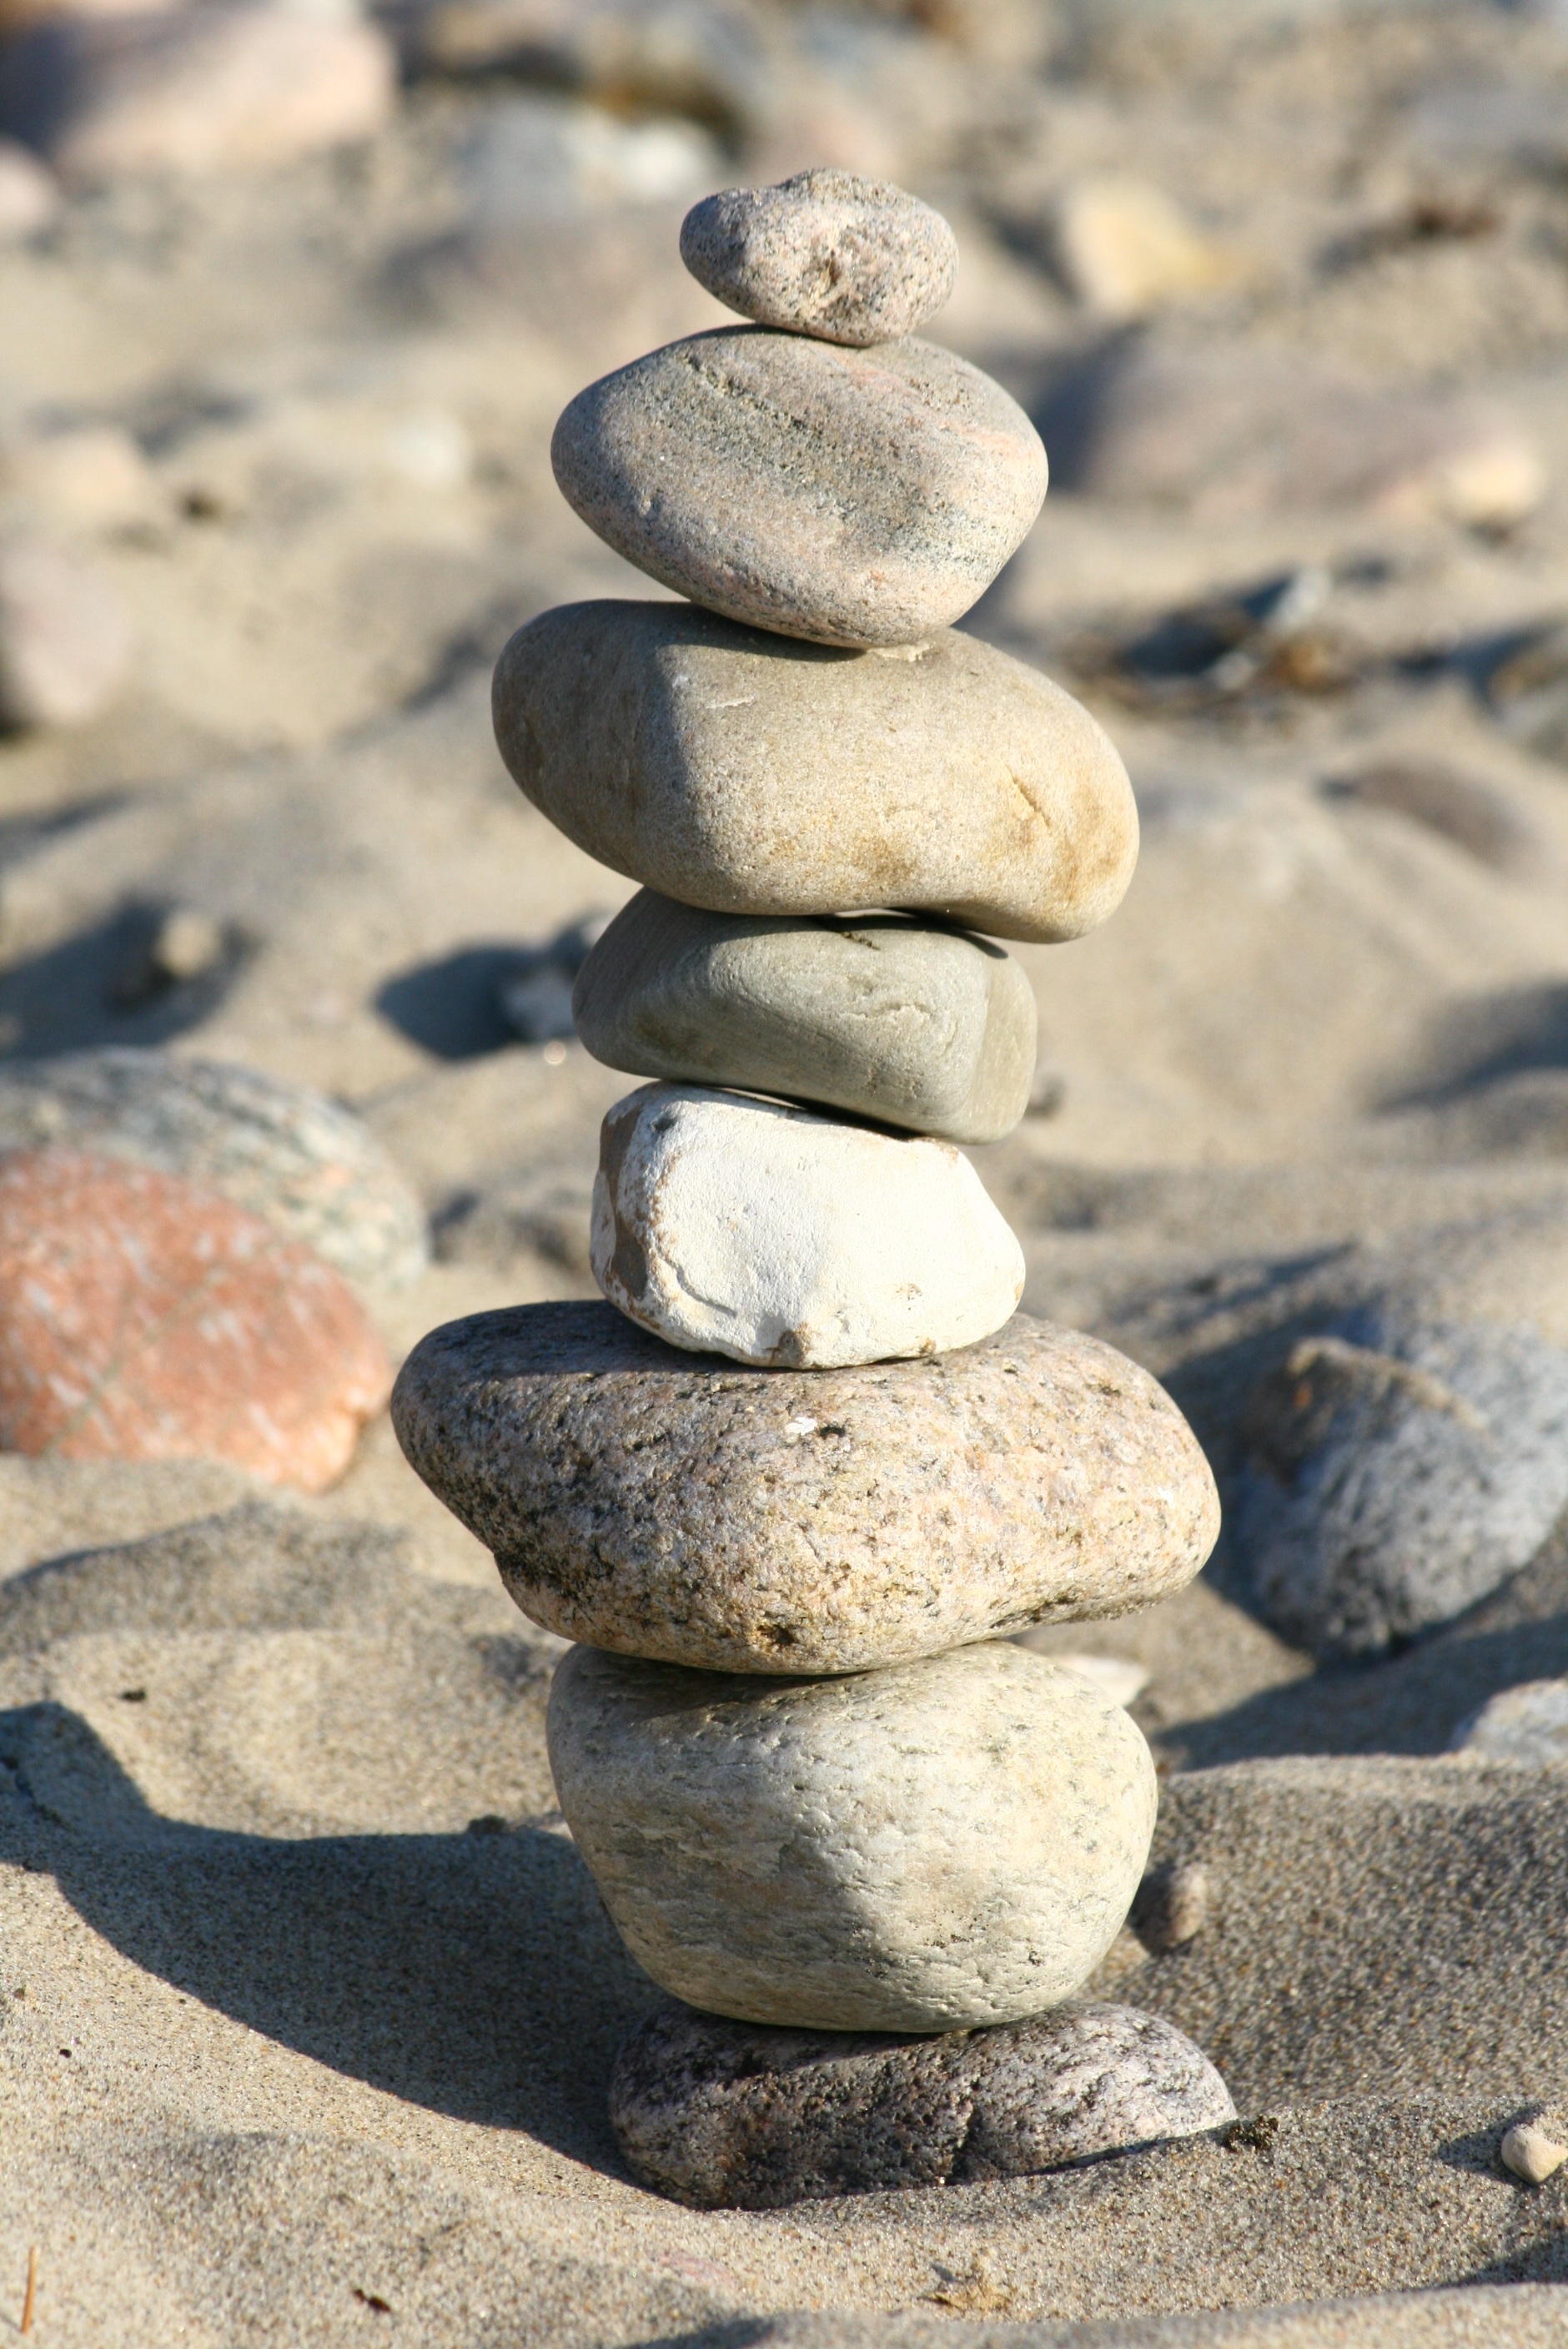
beach, coast, sand, rock, wood, play, statue, pebble, leisure, material, sculpture, stones, art, fun, water feature